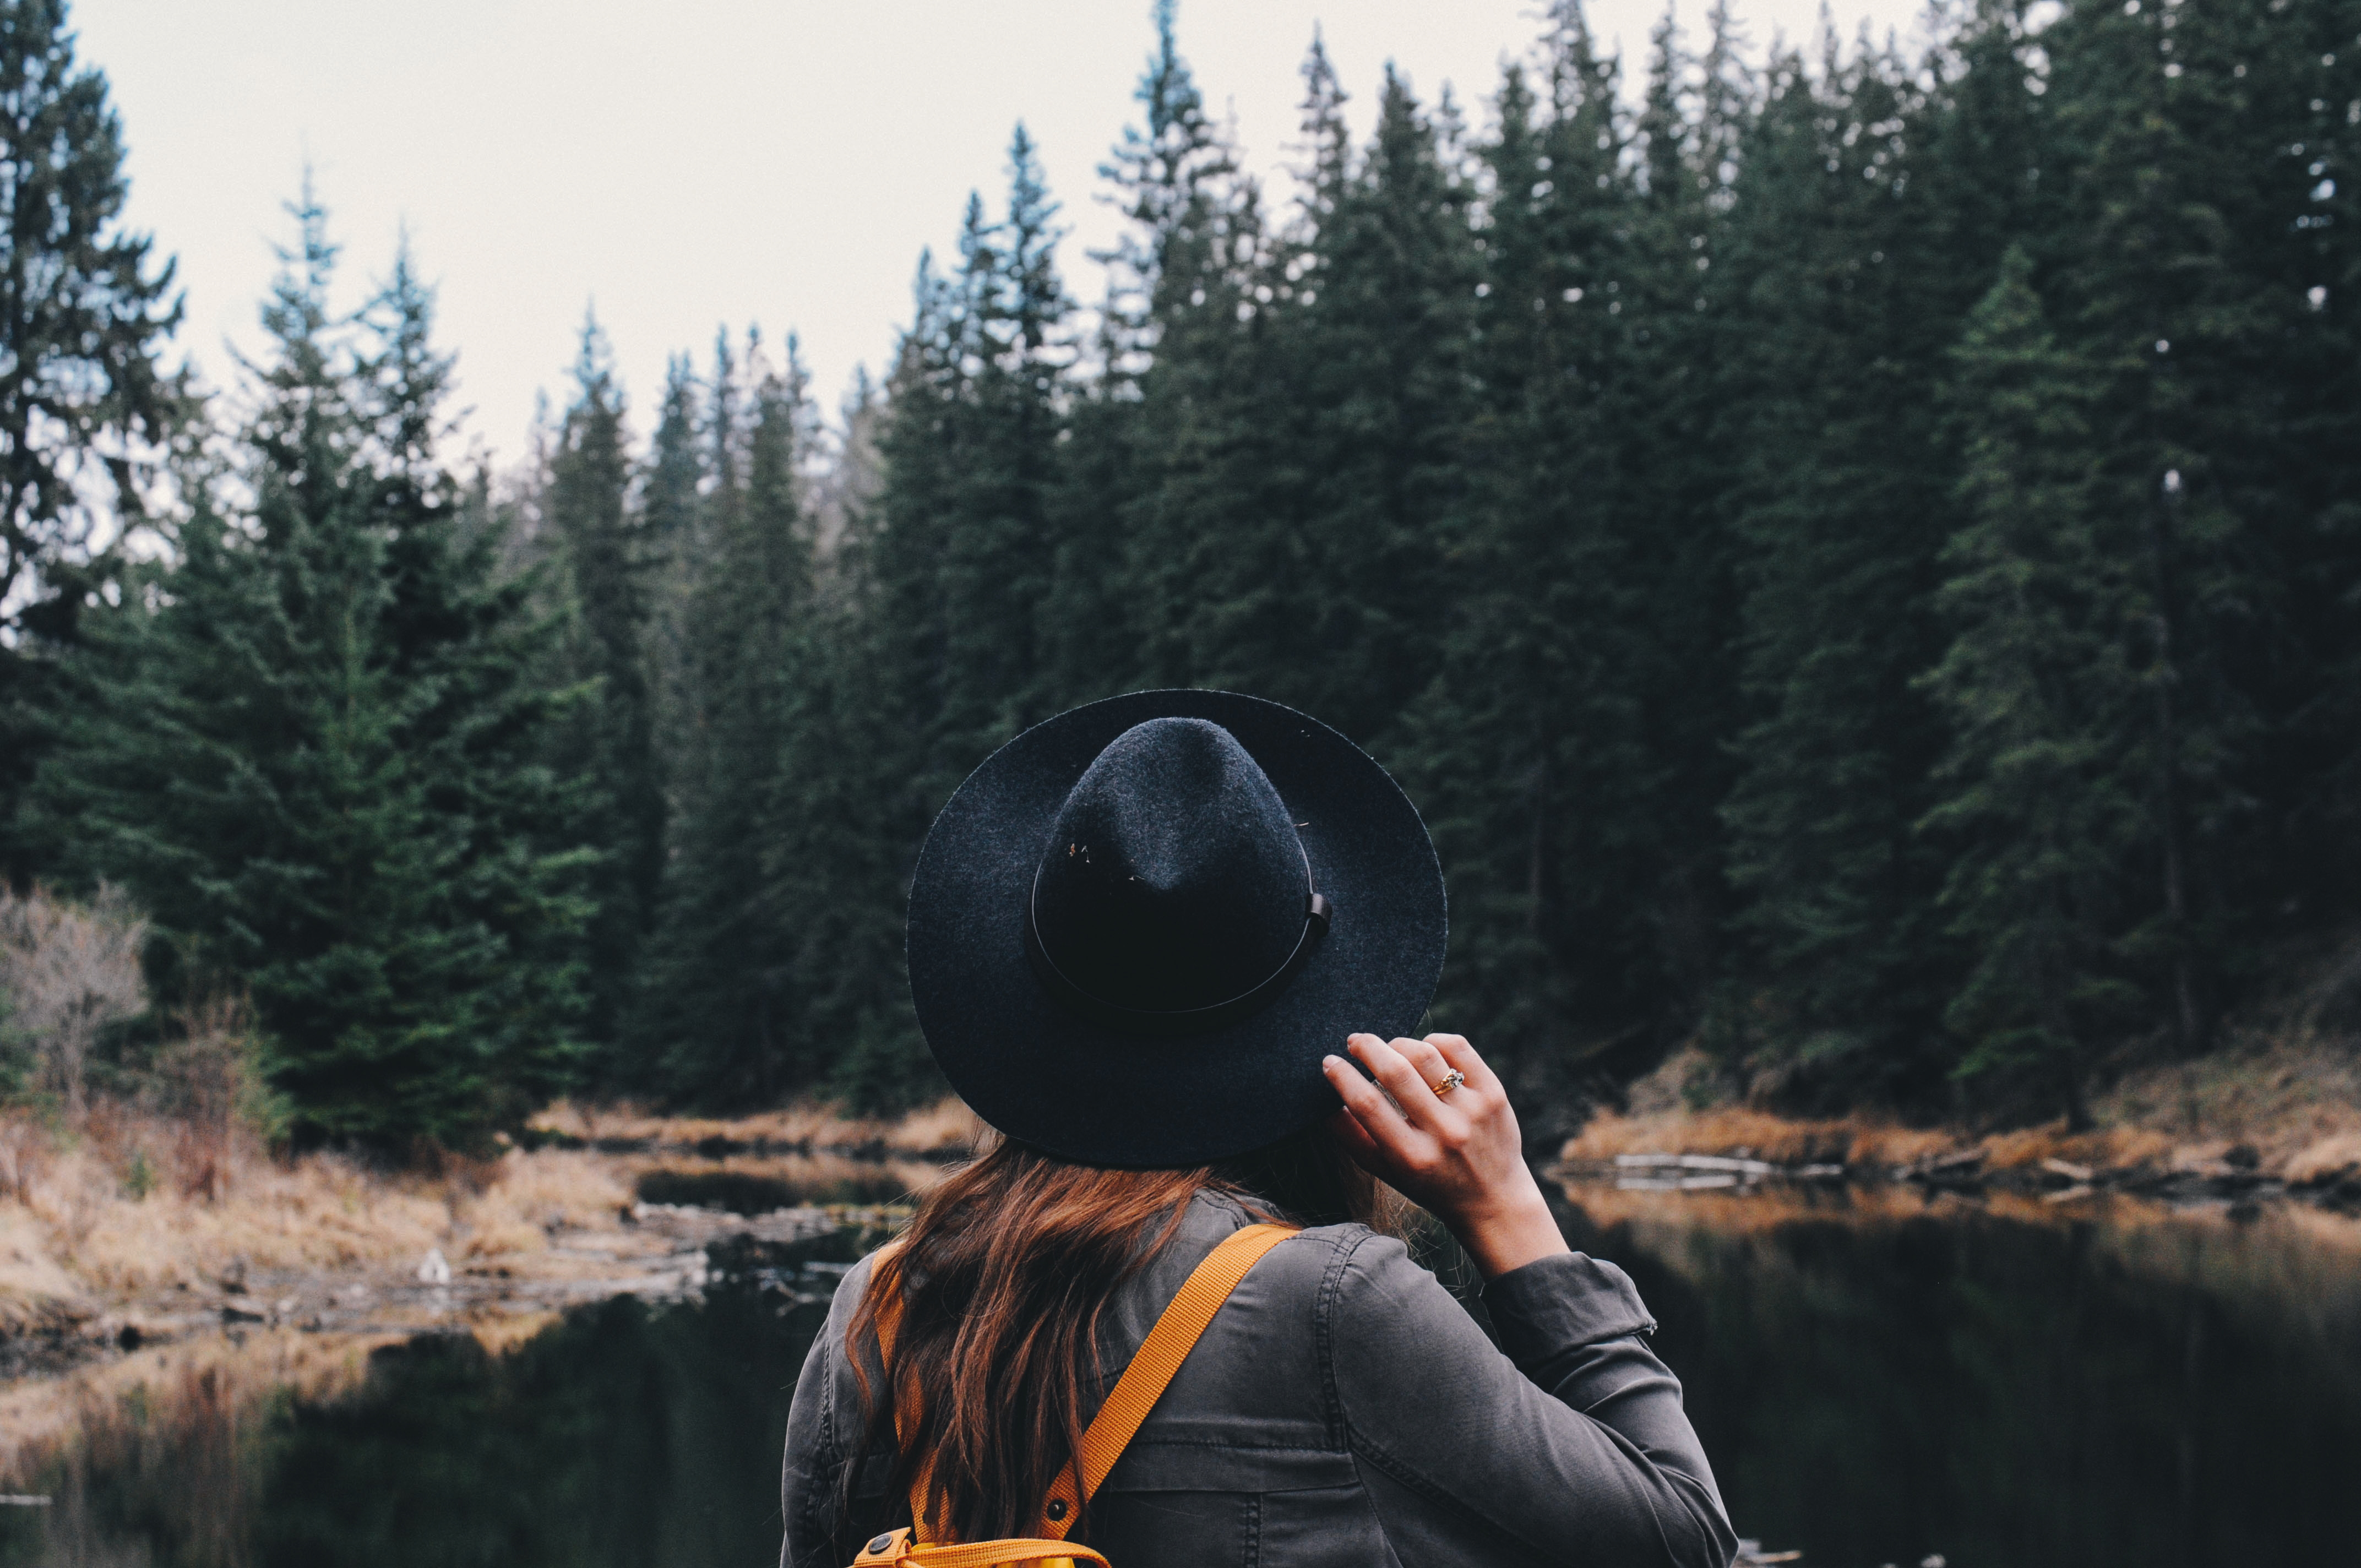
tree, nature, forest, wilderness, girl, woman, lake, river, female, hat, trees, woods